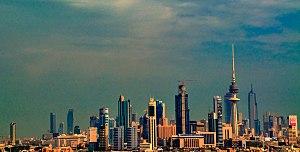
Koweït est la capitale du Koweït. Elle se situe dans la province d'Al-Asimah. Avec près de 2 400 000 habitants, l'agglomération de Koweït totalise plus de 90 % de la population du pays.